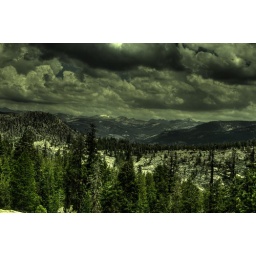
we made a hasyty retreat from the water because of all the mosquitos, then the clouds rolled in